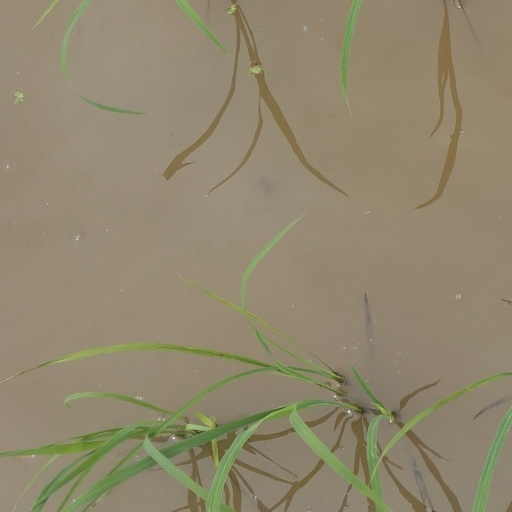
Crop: rice